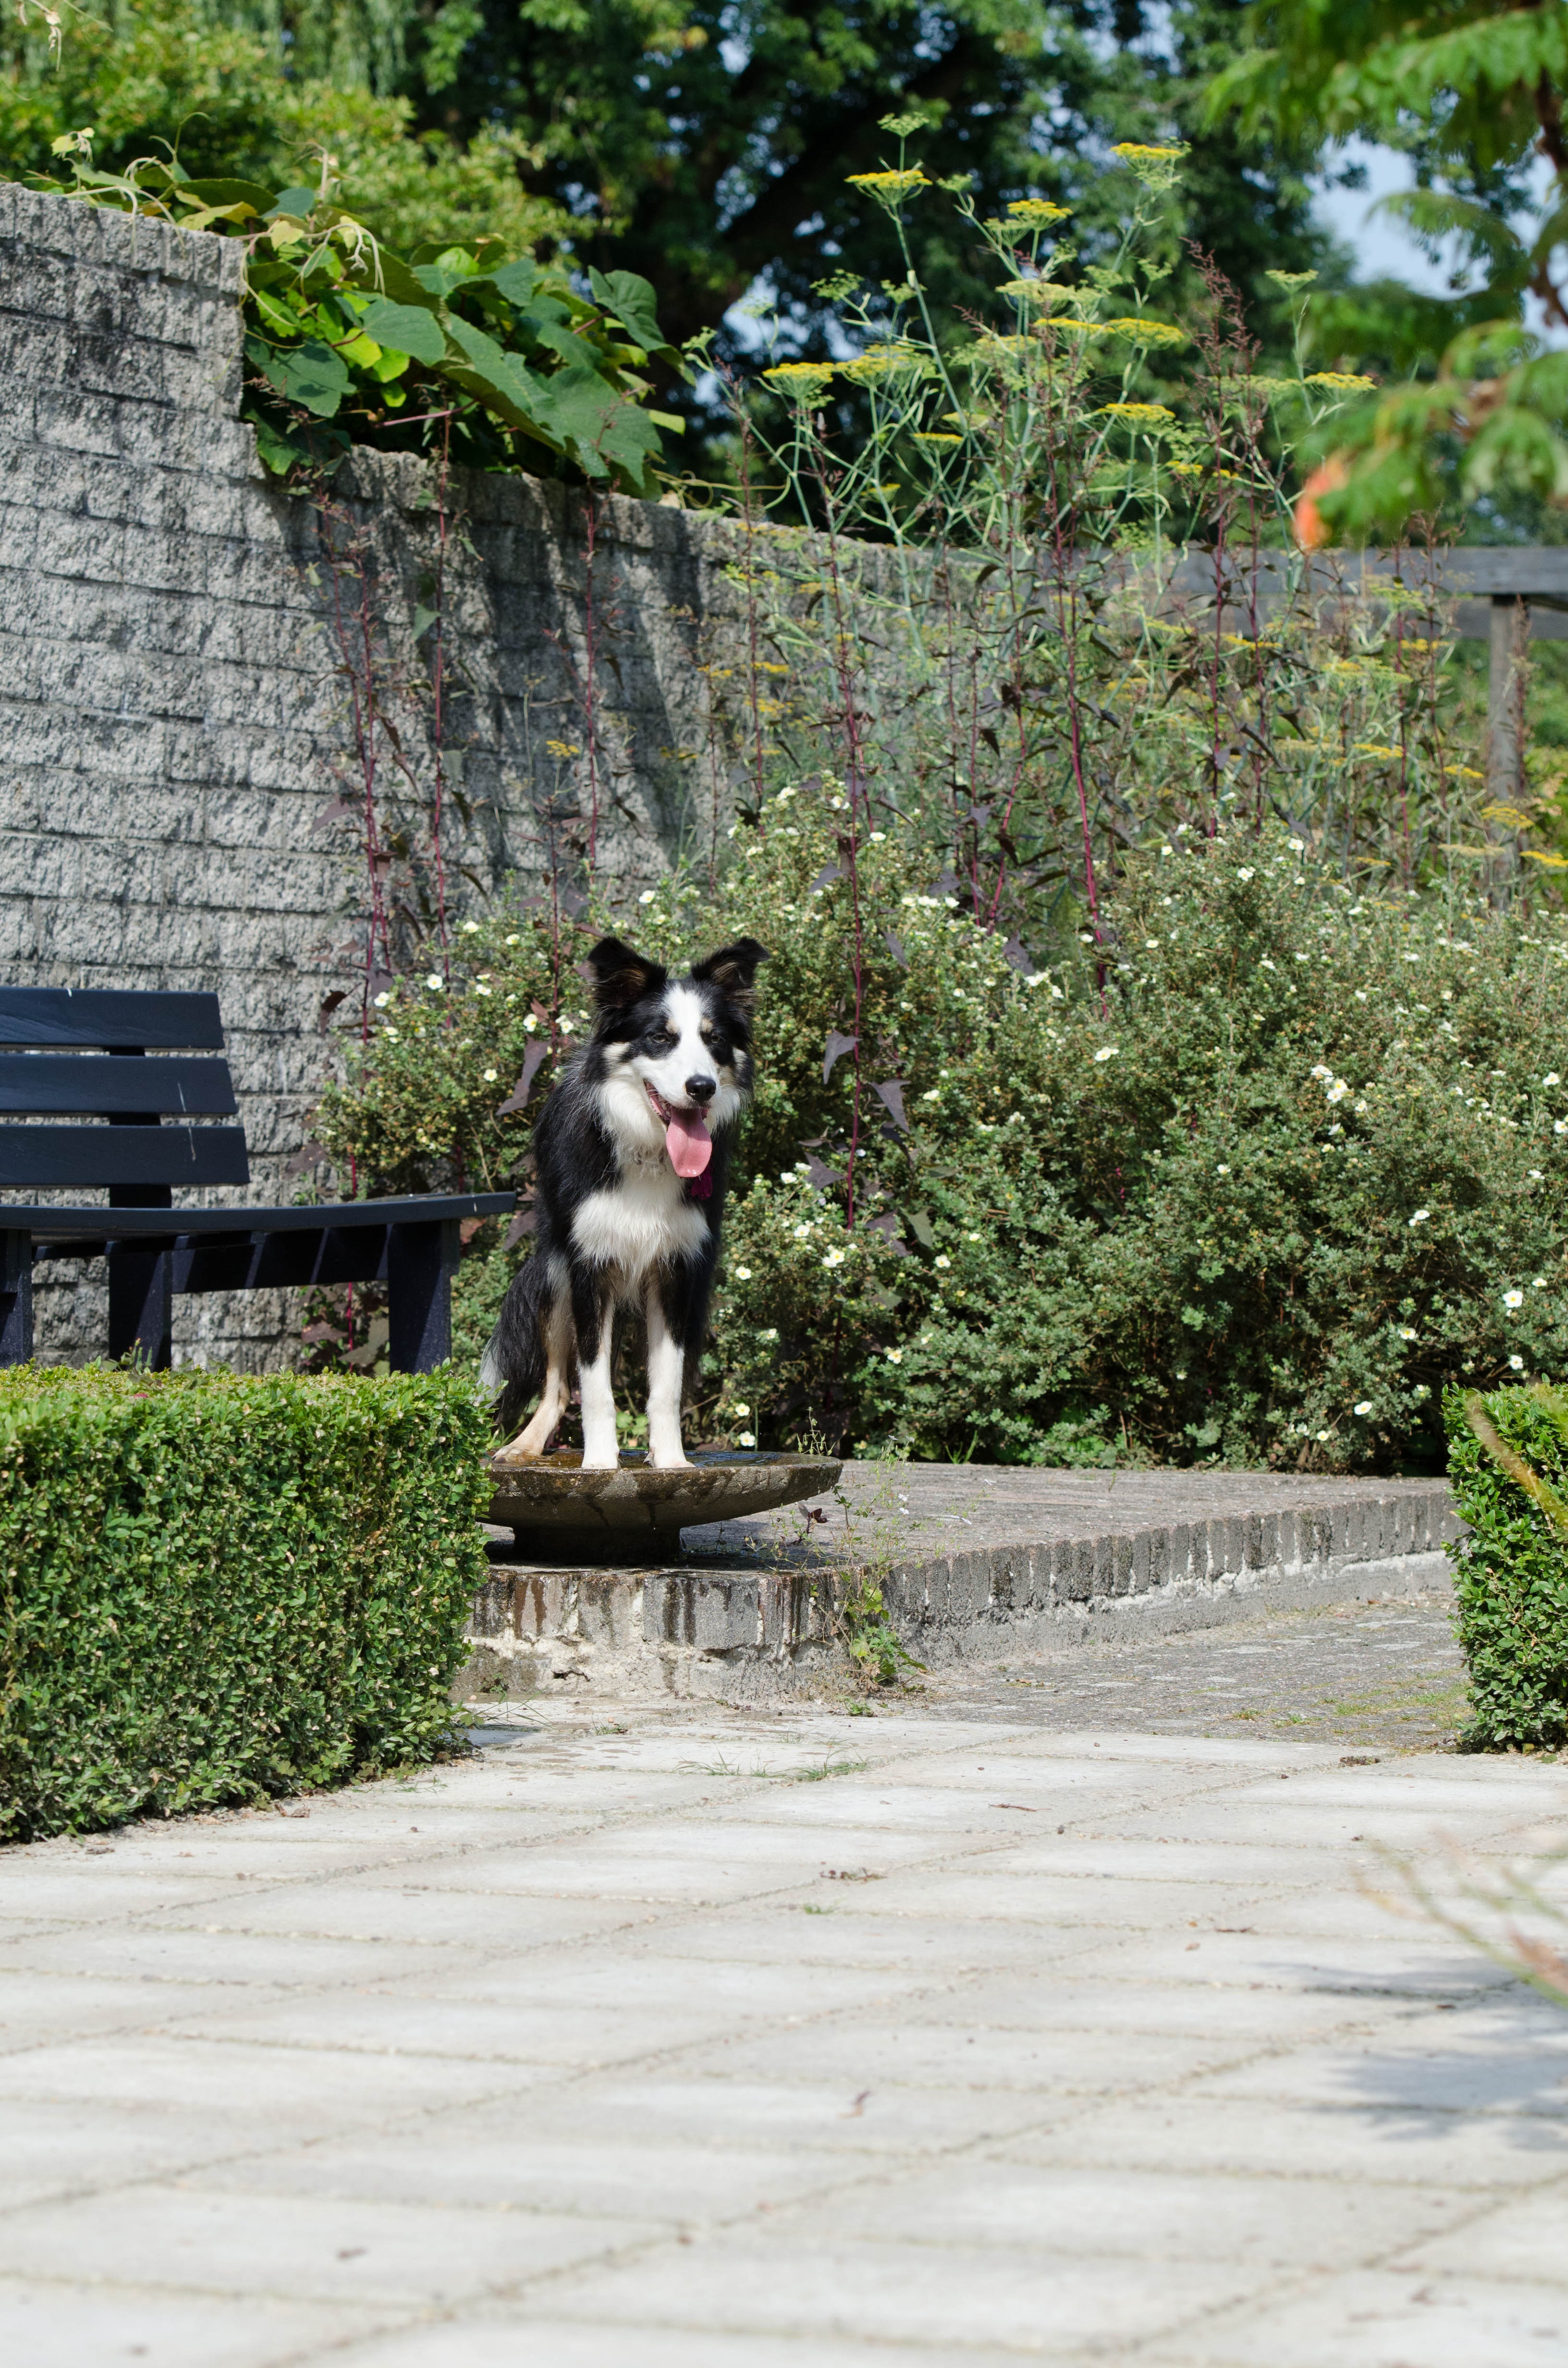
dog, collie, garden, border collie, pets, midsummer, cooling, british sheepdog, dog walking, bird bath, too warm, dog like mammal, cool dog, dog in bird bath, no shadow